Answer in natural language. Is black colour chair (highlighted by a red box) further away or in front of black colour chair (highlighted by a blue box)? Choose between the following options: in front or further away
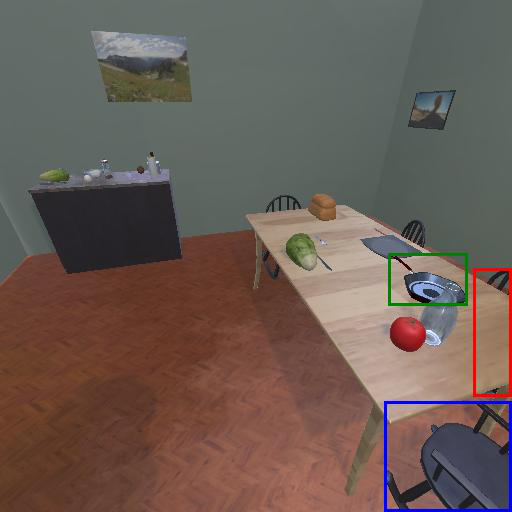
<answer>further away</answer>